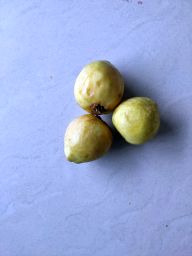
Fruit: Guava
Quality: Good